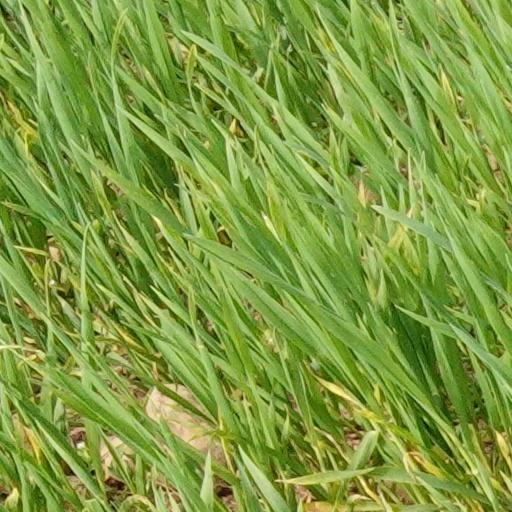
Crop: wheat